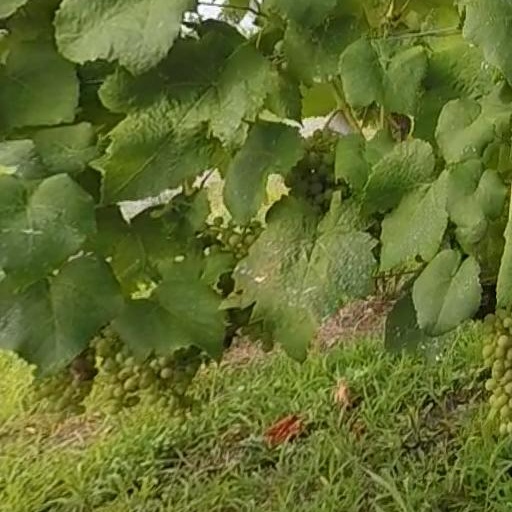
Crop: grape